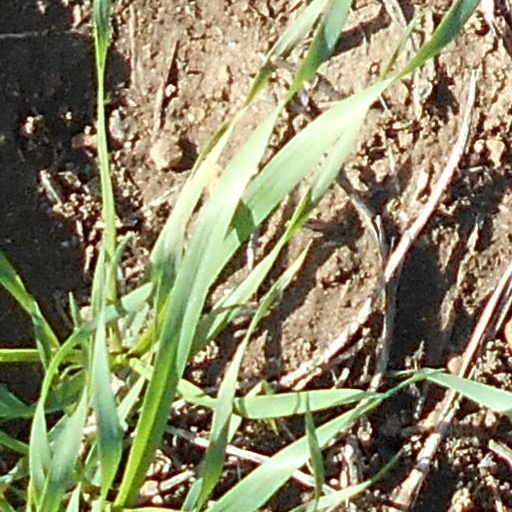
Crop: wheat